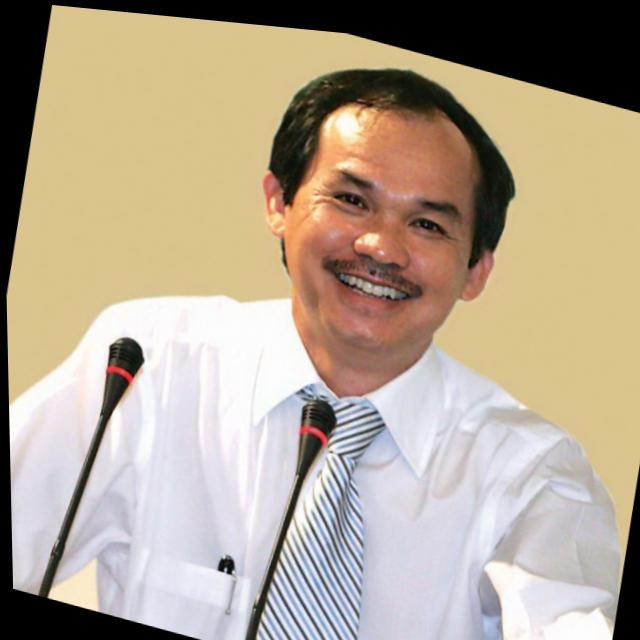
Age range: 65+